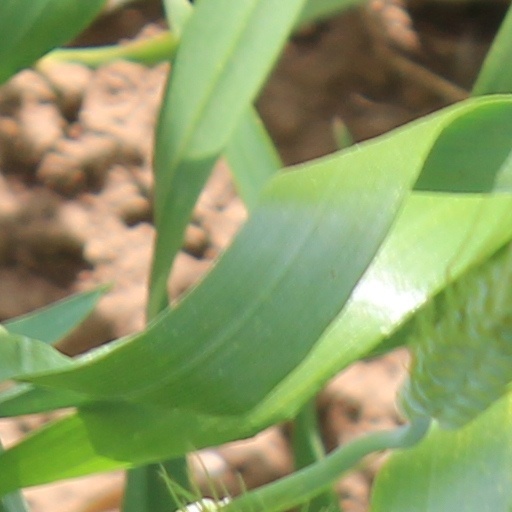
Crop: wheat